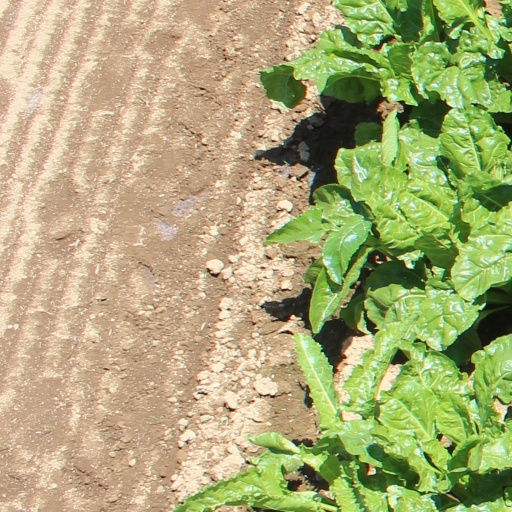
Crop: sugar beet